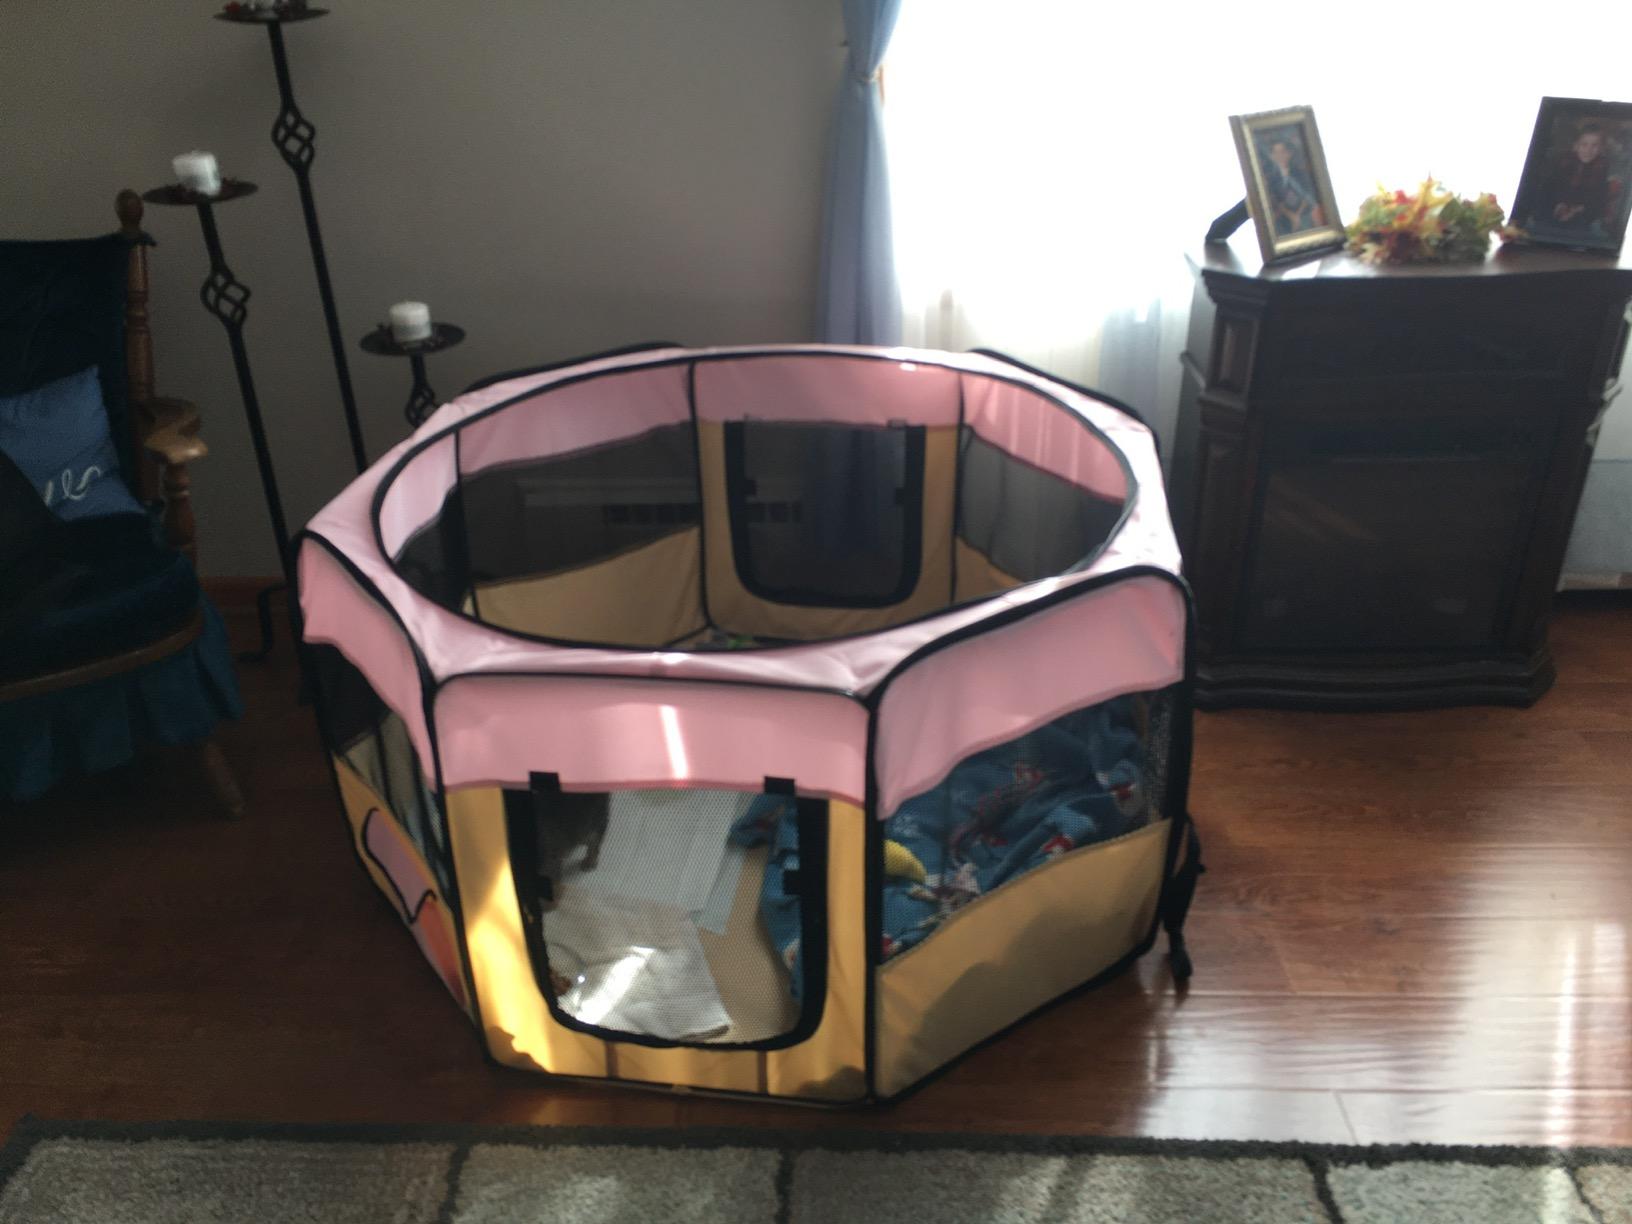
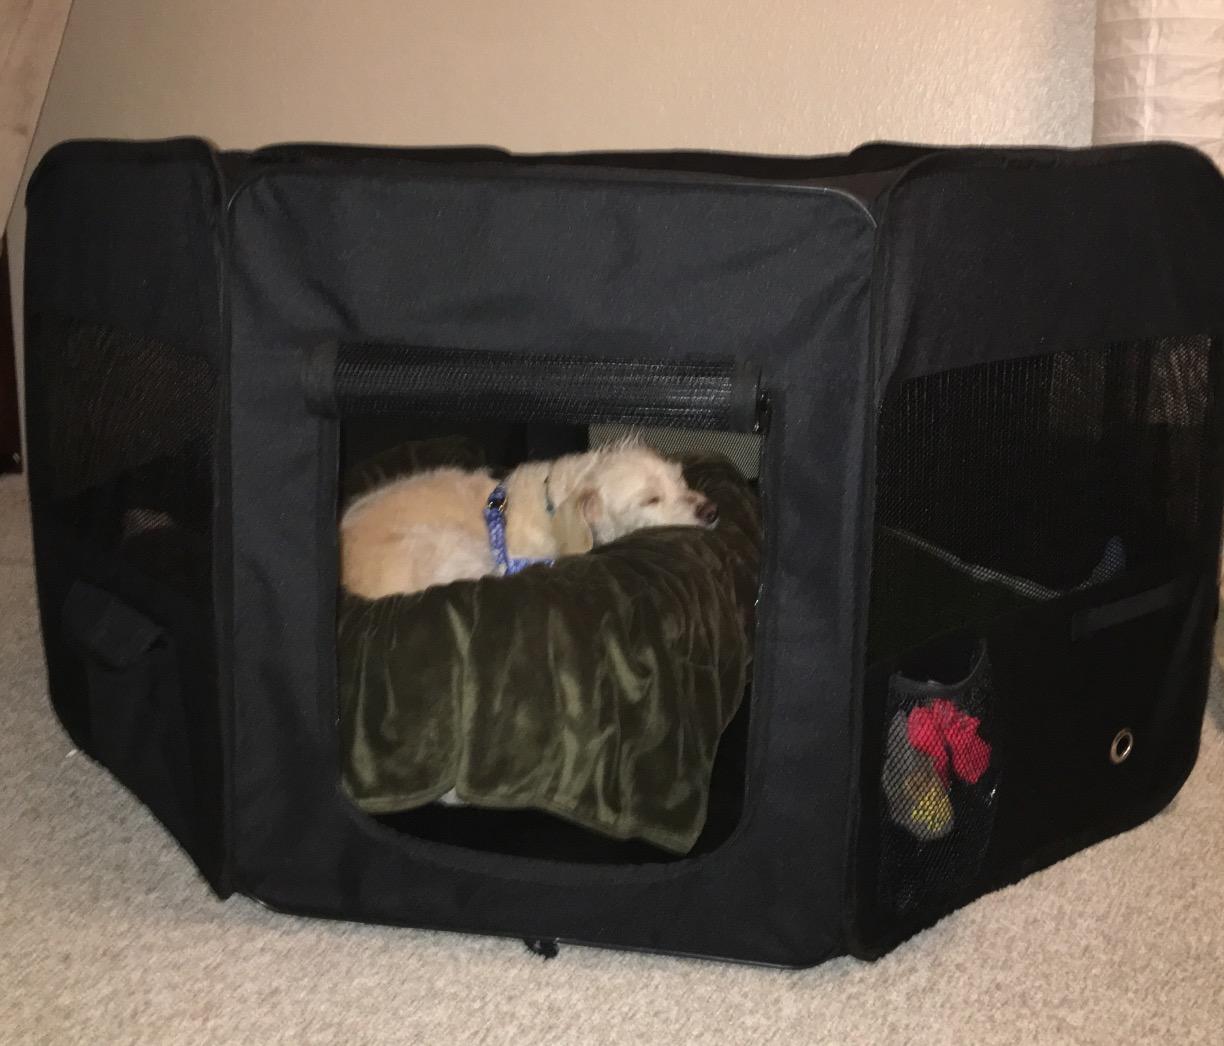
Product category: items_kennel
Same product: no